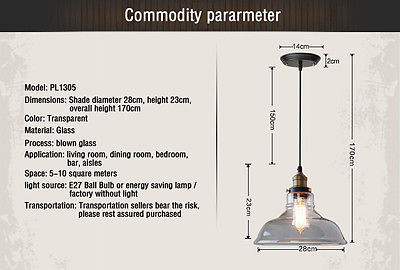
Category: lamp